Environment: real
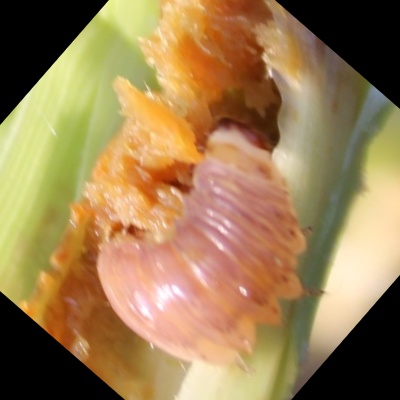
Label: fall_armyworm